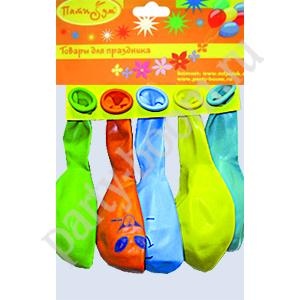
"Пати бум" Шар круглый 30см Х-58 Пастель+Декоратор (шелк.) Улыбки 5 шт.
Игрушка ""Пати бум" Шар круглый 30см Х-58 Пастель+Декоратор (шелк.) Улыбки 5 шт.".
Brand: Knigamir
Category: Toys & Games > Toys > Activity Toys > Bubble Blowing Toys